List of Toronto Public Library branches

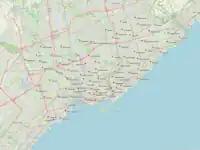
Map showing locations of all branches of the Library as of July 2019

The Toronto Public Library operates a total of 100 branch libraries across Toronto, Ontario, Canada.